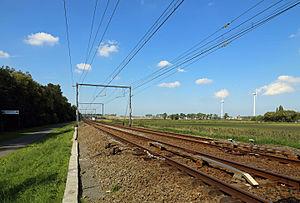
Bruges (Belgique)
"Le crocodile est un équipement utilisé sur les réseaux ferroviaires français, belge et luxembourgeois pour transmettre en cabine une indication ""optique"" de franchissement d'un signal, et éventuellement arrêter le train en cas de franchissement dangereux d'un signal. Lorsque la ligne est équipée du Dispositif Automatique d'arrêt des Trains